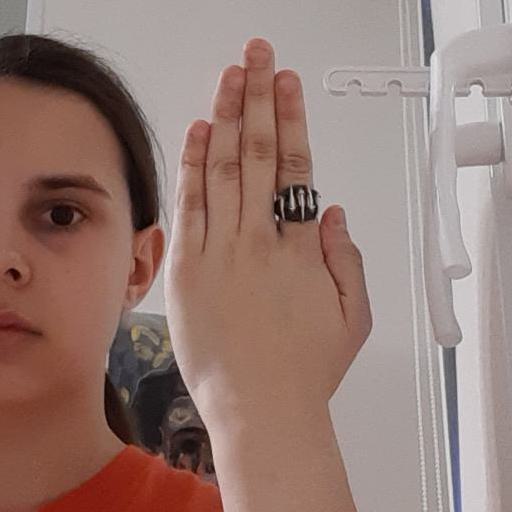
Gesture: stop_inverted